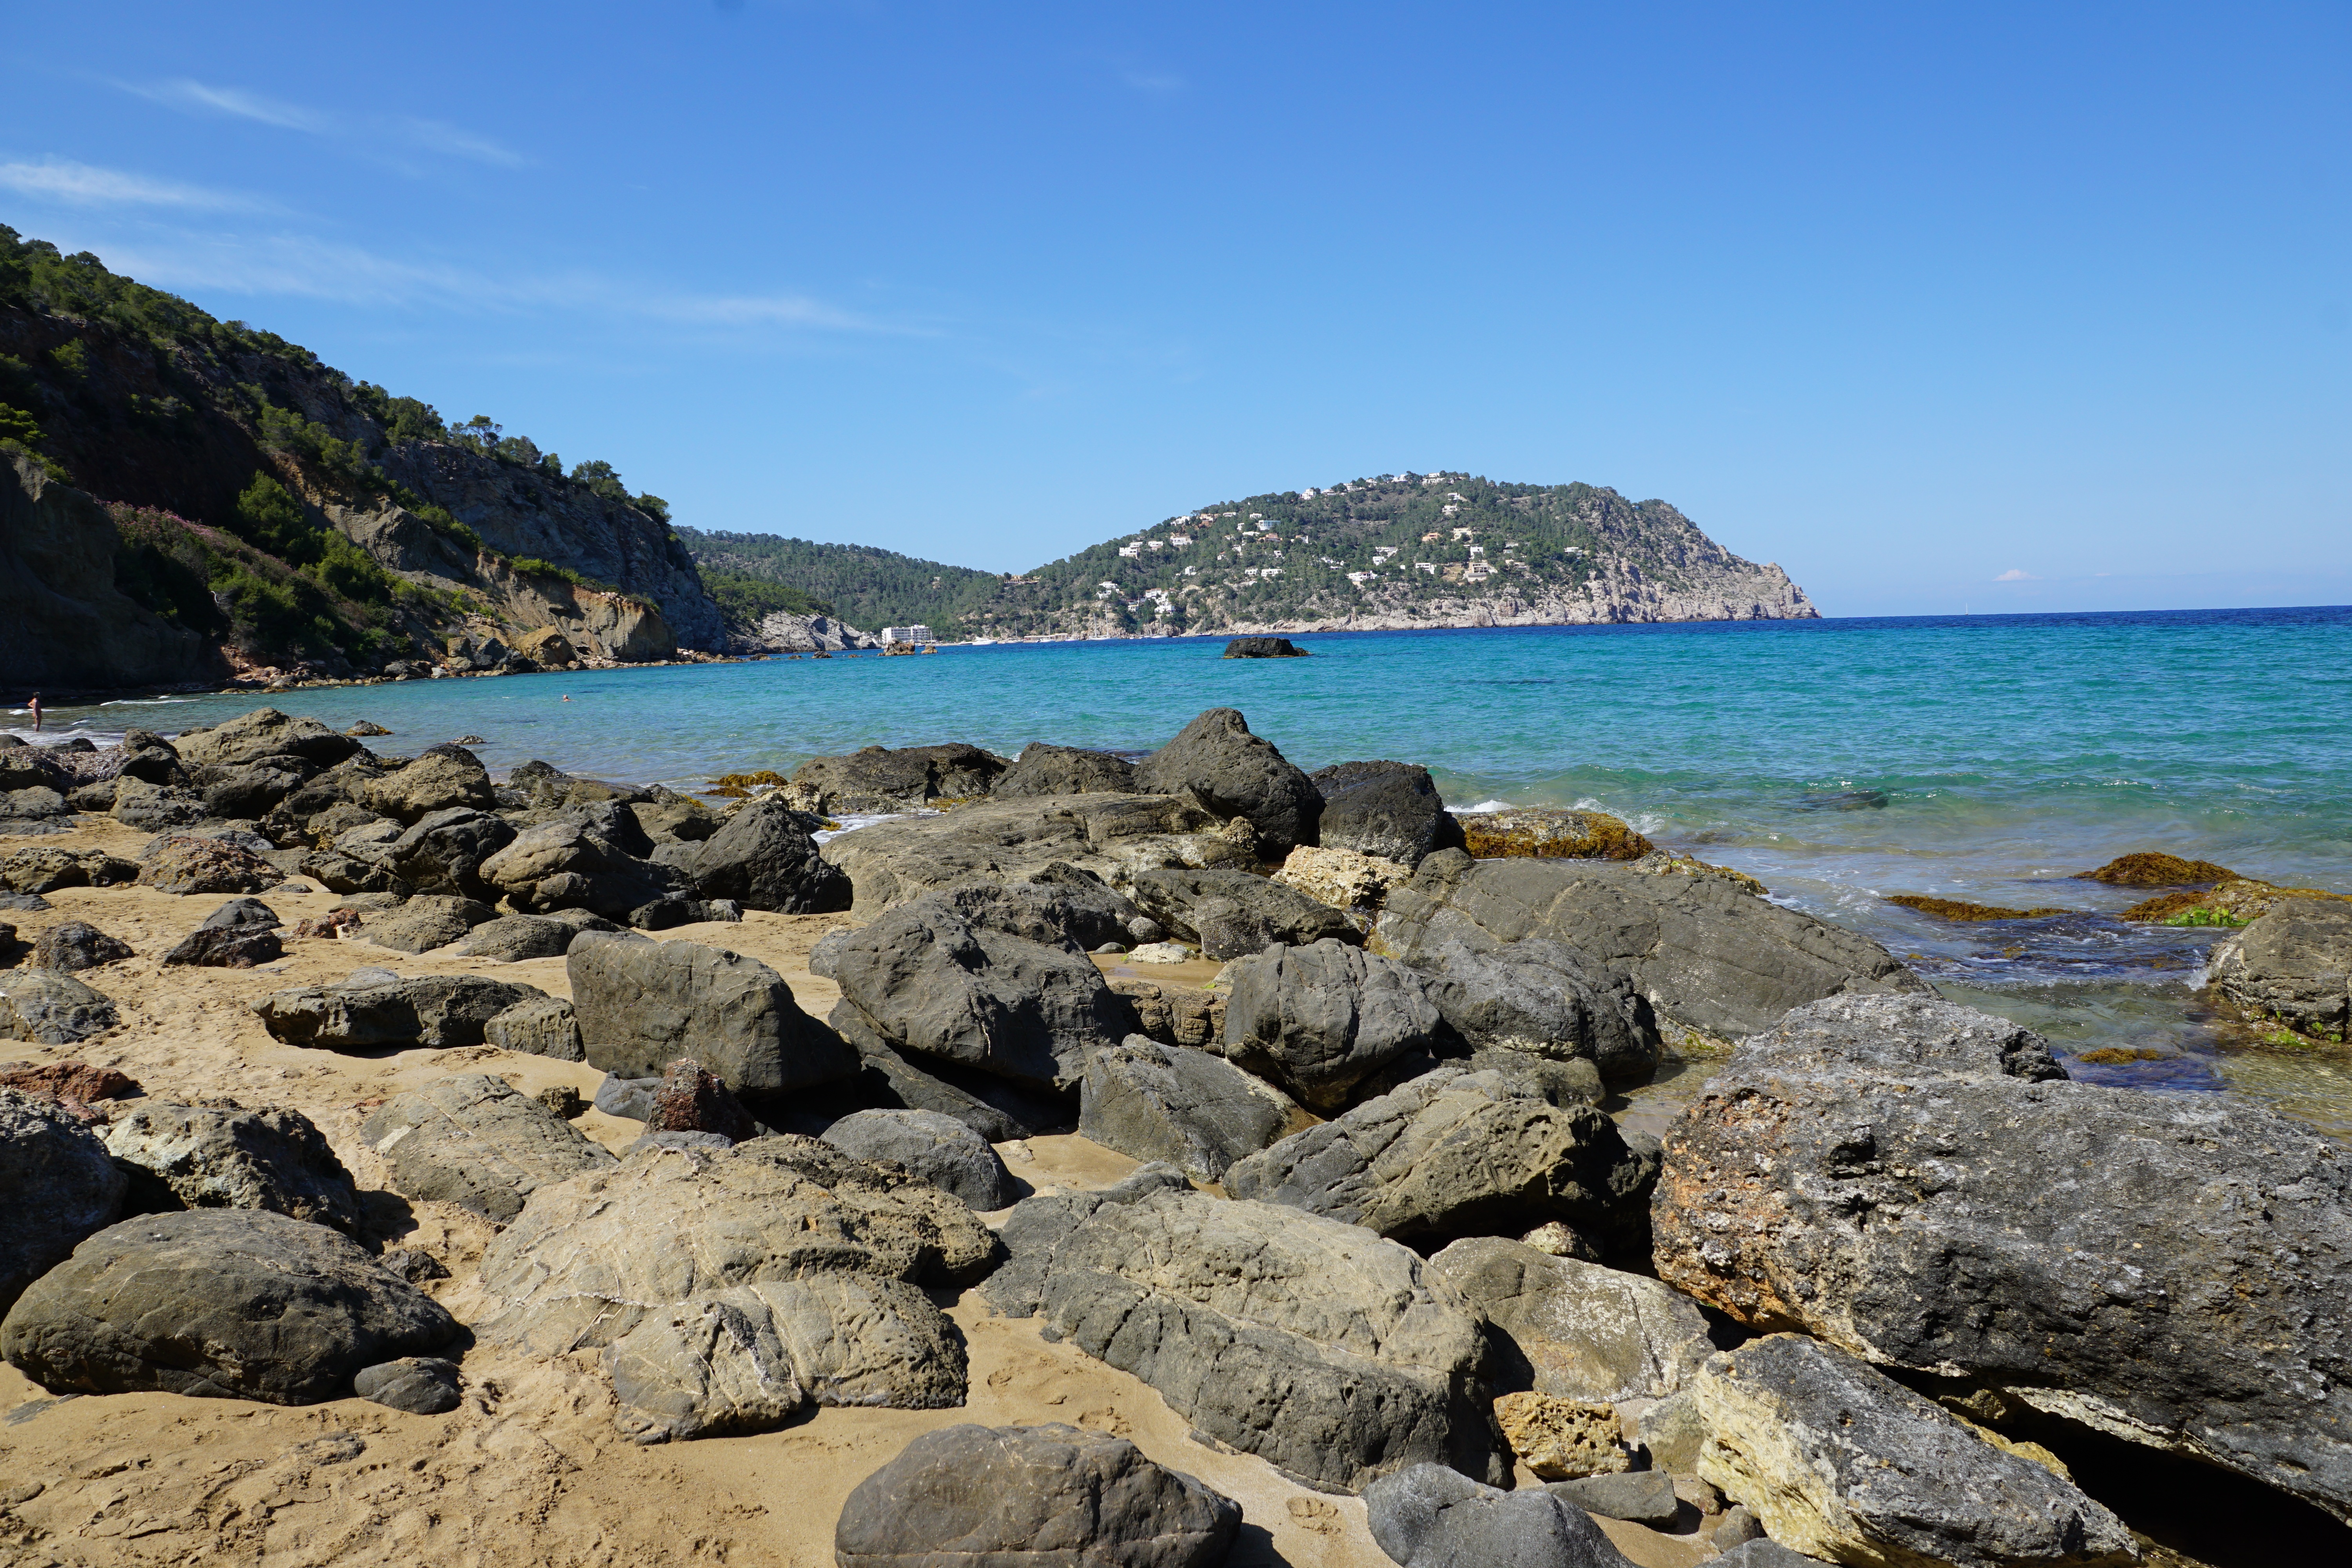
beach, sea, coast, water, rock, ocean, shore, vacation, cliff, cove, bay, island, terrain, body of water, cape, islet, ibiza, balearic islands